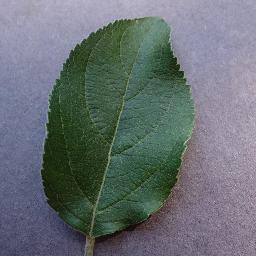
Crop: apple
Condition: healthy